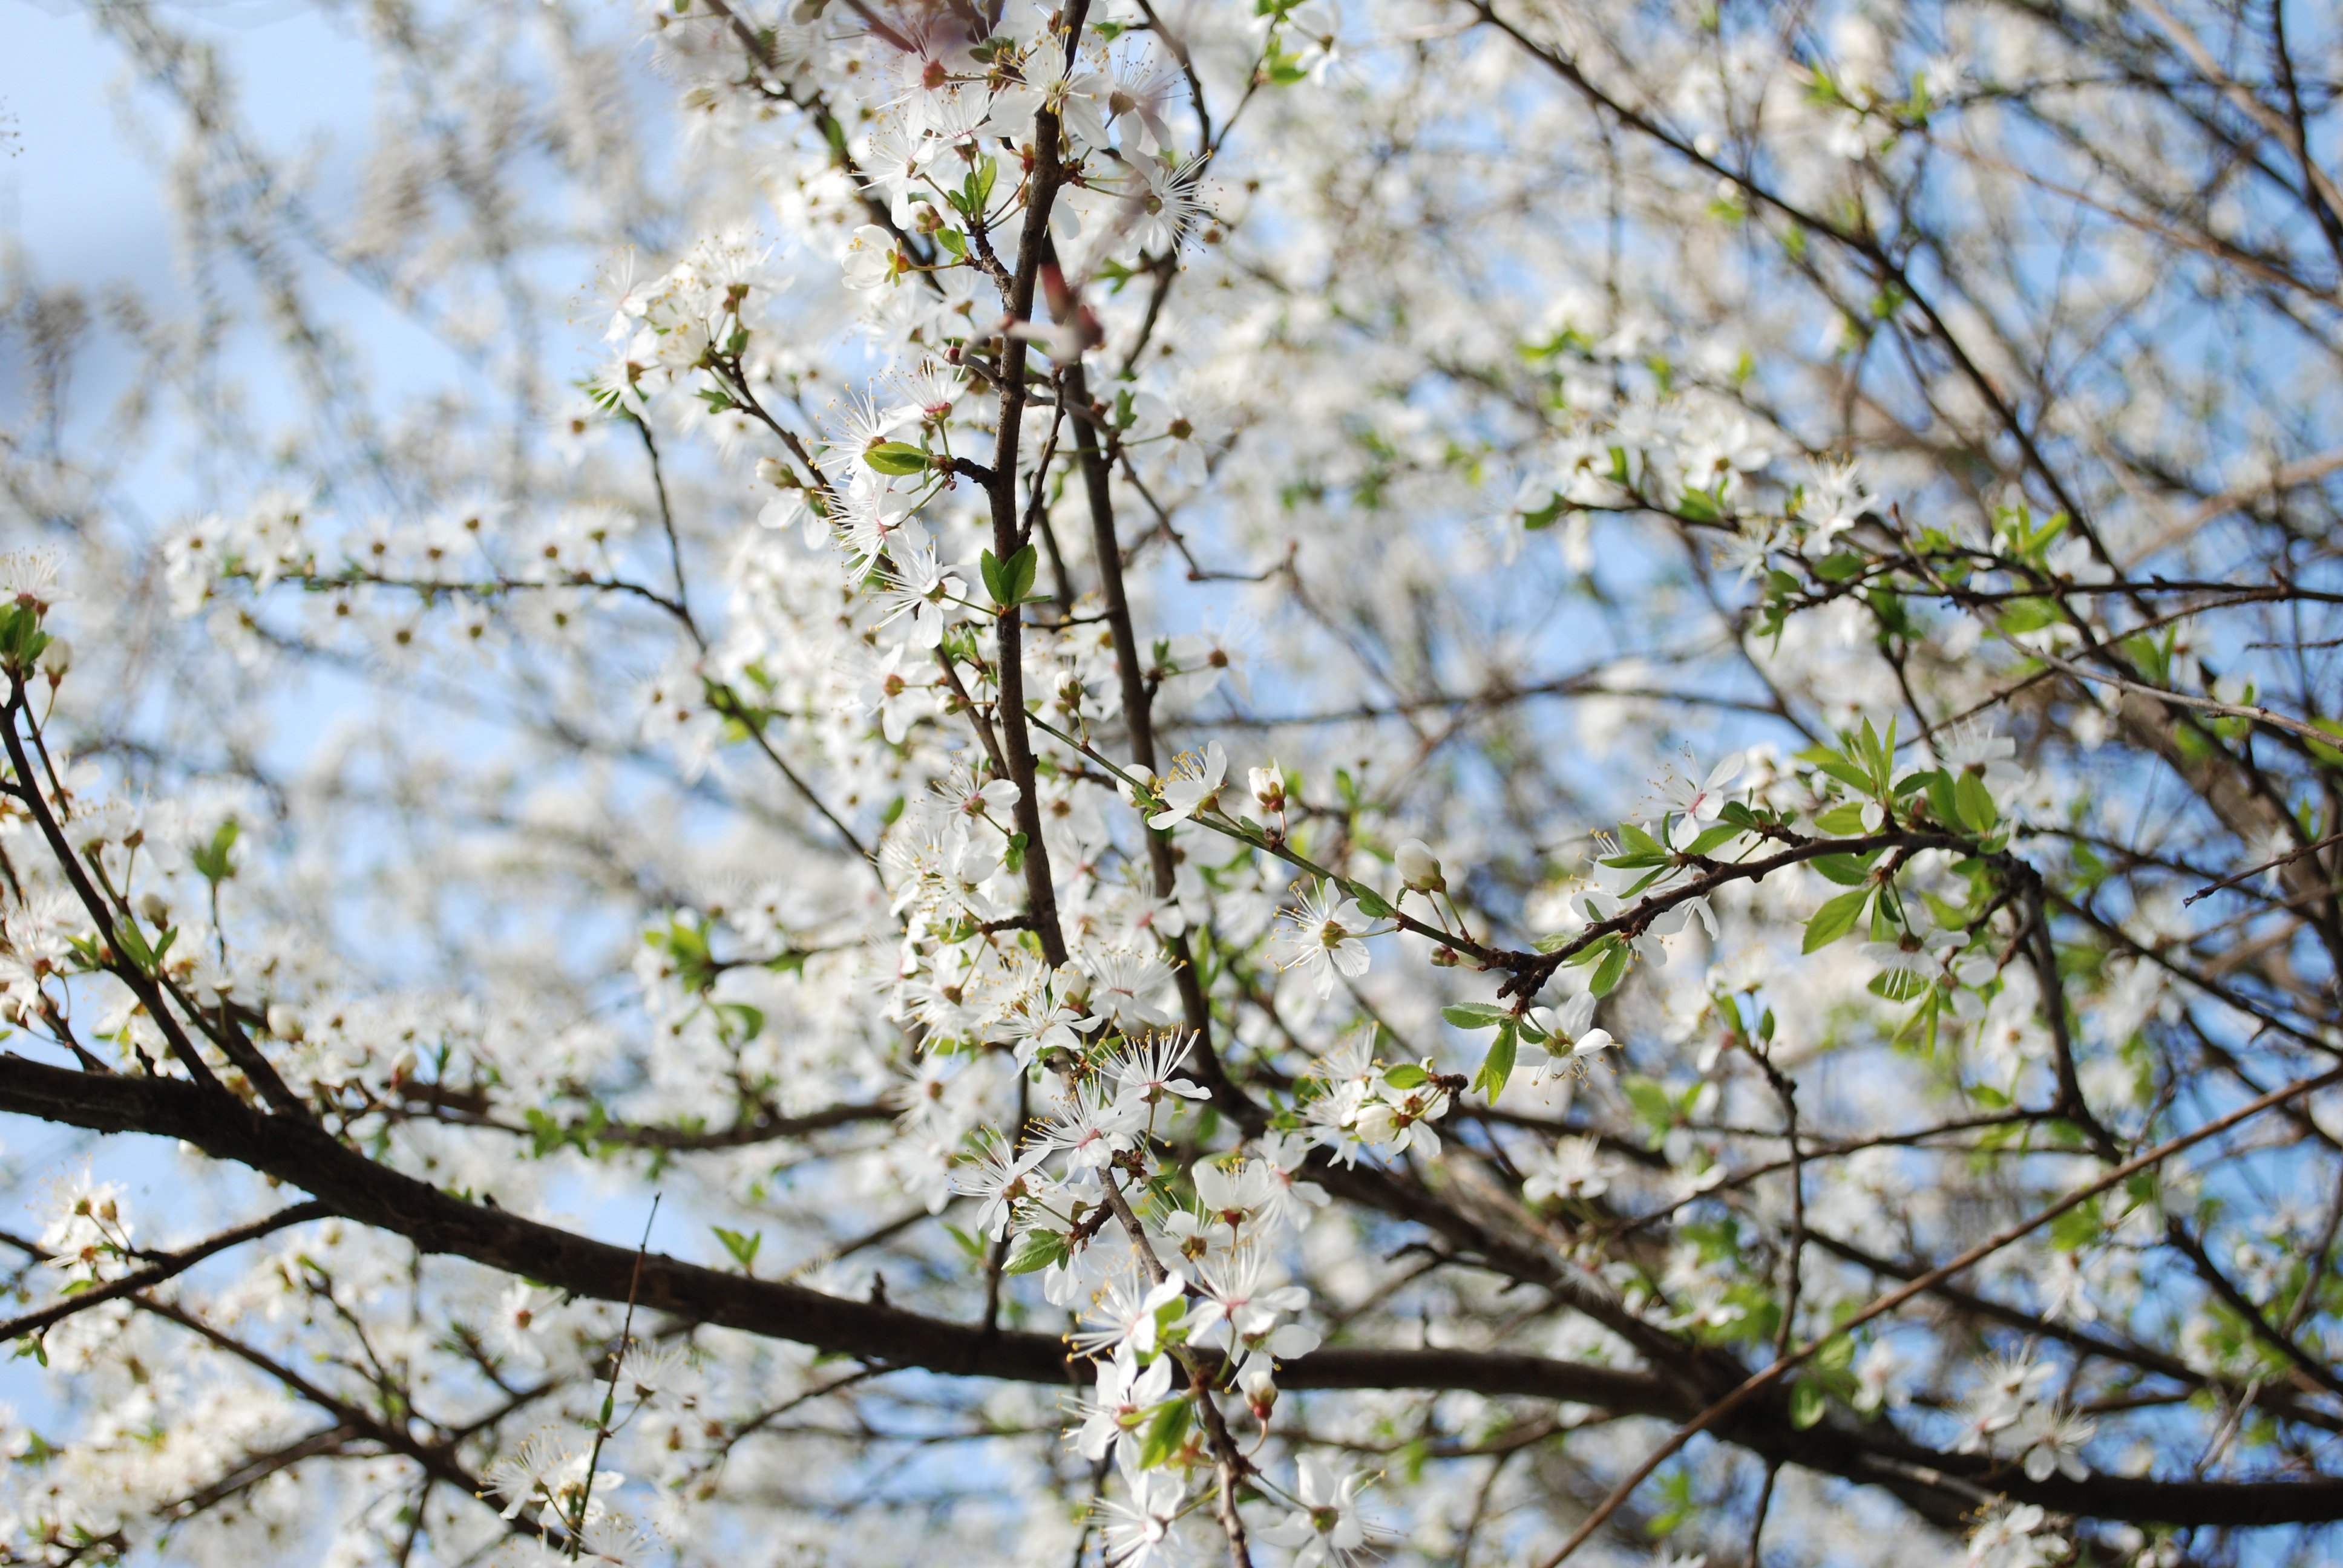
tree, nature, branch, blossom, plant, sunlight, leaf, flower, spring, produce, botany, flora, season, cherry blossom, flowering plant, land plant